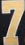
Number: 7